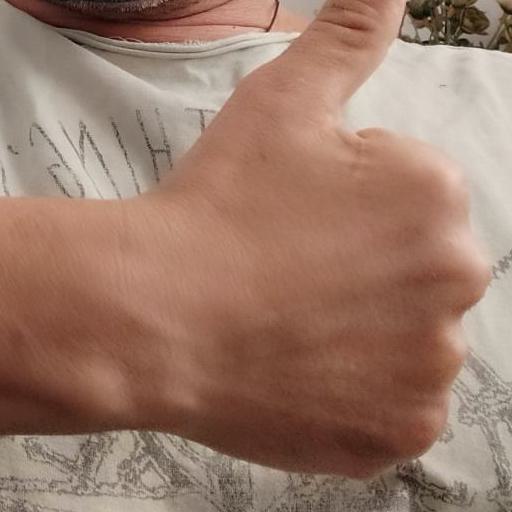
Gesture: like